Australia (continent)

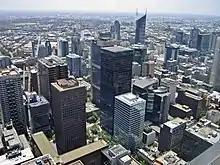
Melbourne has been placed alongside New York City and Berlin as one of the world's great street art spots, ranked the world's most liveable city for several years running and designated a "City of Literature" by UNESCO in its Creative Cities Network.

As the continent drifted north from Antarctica, a unique fauna, flora and mycobiota developed. Marsupials and monotremes also existed on other continents, but only in Australia–New Guinea did they out-compete the placental mammals and come to dominate. New Guinea has 284 species and six orders of mammals: monotremes, three orders of marsupials, rodents and bats; 195 of the mammal species (69%) are endemic. New Guinea has a rich diversity of coral life and 1,200 species of fish have been found. Also about 600 species of reef-building coral—the latter equal to 75 percent of the world's known total. New Guinea has 578 species of breeding birds, of which 324 species are endemic. Bird life also flourished—in particular, the songbirds (order Passeriformes, suborder Passeri) are thought to have evolved 50 million years ago in the part of Gondwana that later became Australia, New Zealand, New Guinea, and Antarctica, before radiating into a great number of different forms and then spreading around the globe.